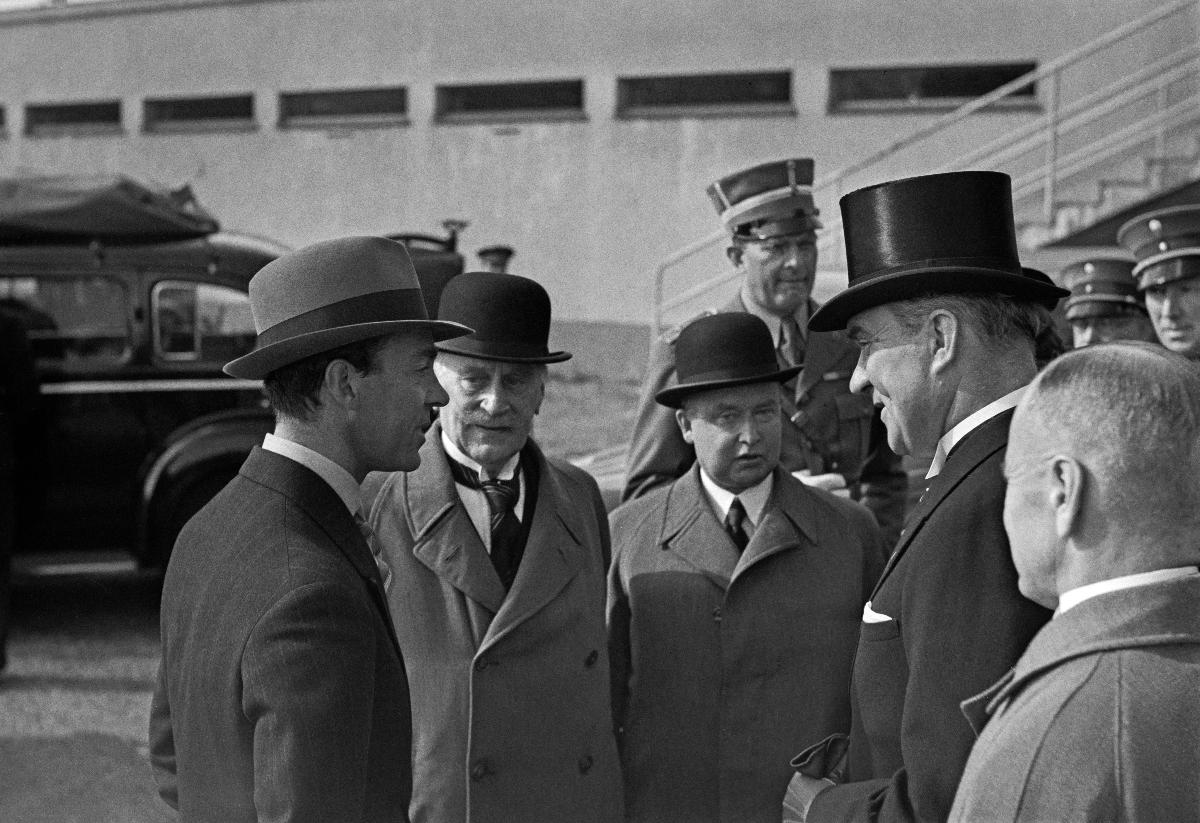
Kolmoismaaottelu 1940
Trelandskampen 1940; Triple Nation Games 1940
sisällön kuvaus: Perintöprinssi Kustaa Adolf ja kreivi Folke Bernadotte saapuvat Suomeen seuraamaan kolmoismaaottelua Ruotsi-Suomi-Saksa Helsingissä 1940. Prinssi Kustaa Adolf vasemmalla ja maaherra Ilmari Helenius, ulkovaltain lähettiläiden esittelijä Rafael Hakkarainen ja insinööri Erik von Frenckell oikealla. content description: Crown Prince Gustaf Adolf of Sweden and Count Folke Bernadotte arrive in Finland in order to attend the Triple Nation Games in Helsinki 1940. Prince Gustaf Adolf to the left and Governor Ilmari Helenius, Minister Rafael Hakkarainen and Engineer Erik von Frenckell to the right. innehållsbeskrivning: Arvprins Gustaf Adolf och greve Folke Bernadotte anländer till Finland för att närvara vid trippellandskampen Sverige-Finland-Tyskland i Helsingfors 1940. Prins Gustaf Adolf till vänster och landshövding Ilmari Helenius, minister Rafael Hakkarainen och ingenjör Erik von Frenckell till höger.
Kuvaaja: Sundström, Hugo, kuvaaja
Vuosi: 1940
Paikka: Suomi, Uusimaa, Helsinki, Malmi Helsinki
Aiheet: Frenckell, Erik von; Gustaf Adolf; Hakkarainen, Rafael; Helenius, Ilmari; HBL; kuninkaalliset; Ruotsi; Ruotsin kuninkaalliset; vierailut; kruununprinssit; maaottelut; lentoasemat; lentokoneet; royalty; Sweden; visits; royalties; Swedish royalties; crown princes; games; airports; airplanes; aeroplanes; international matches; kungligheter; Sverige; besök; Sveriges kungahus; svenska kungligheter; kronprinsar; landskamp; flygstationer; flygplan; landskamper; flygplatser